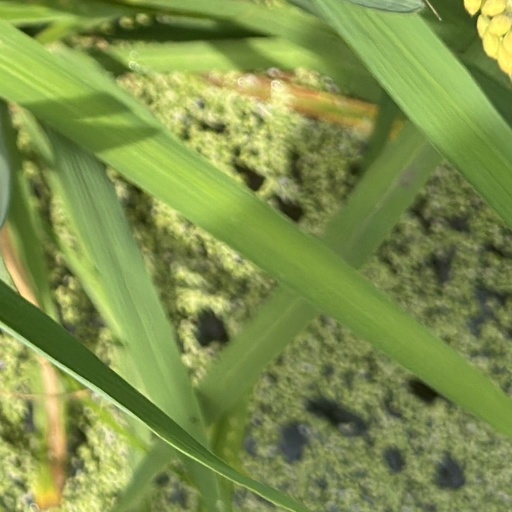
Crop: rice